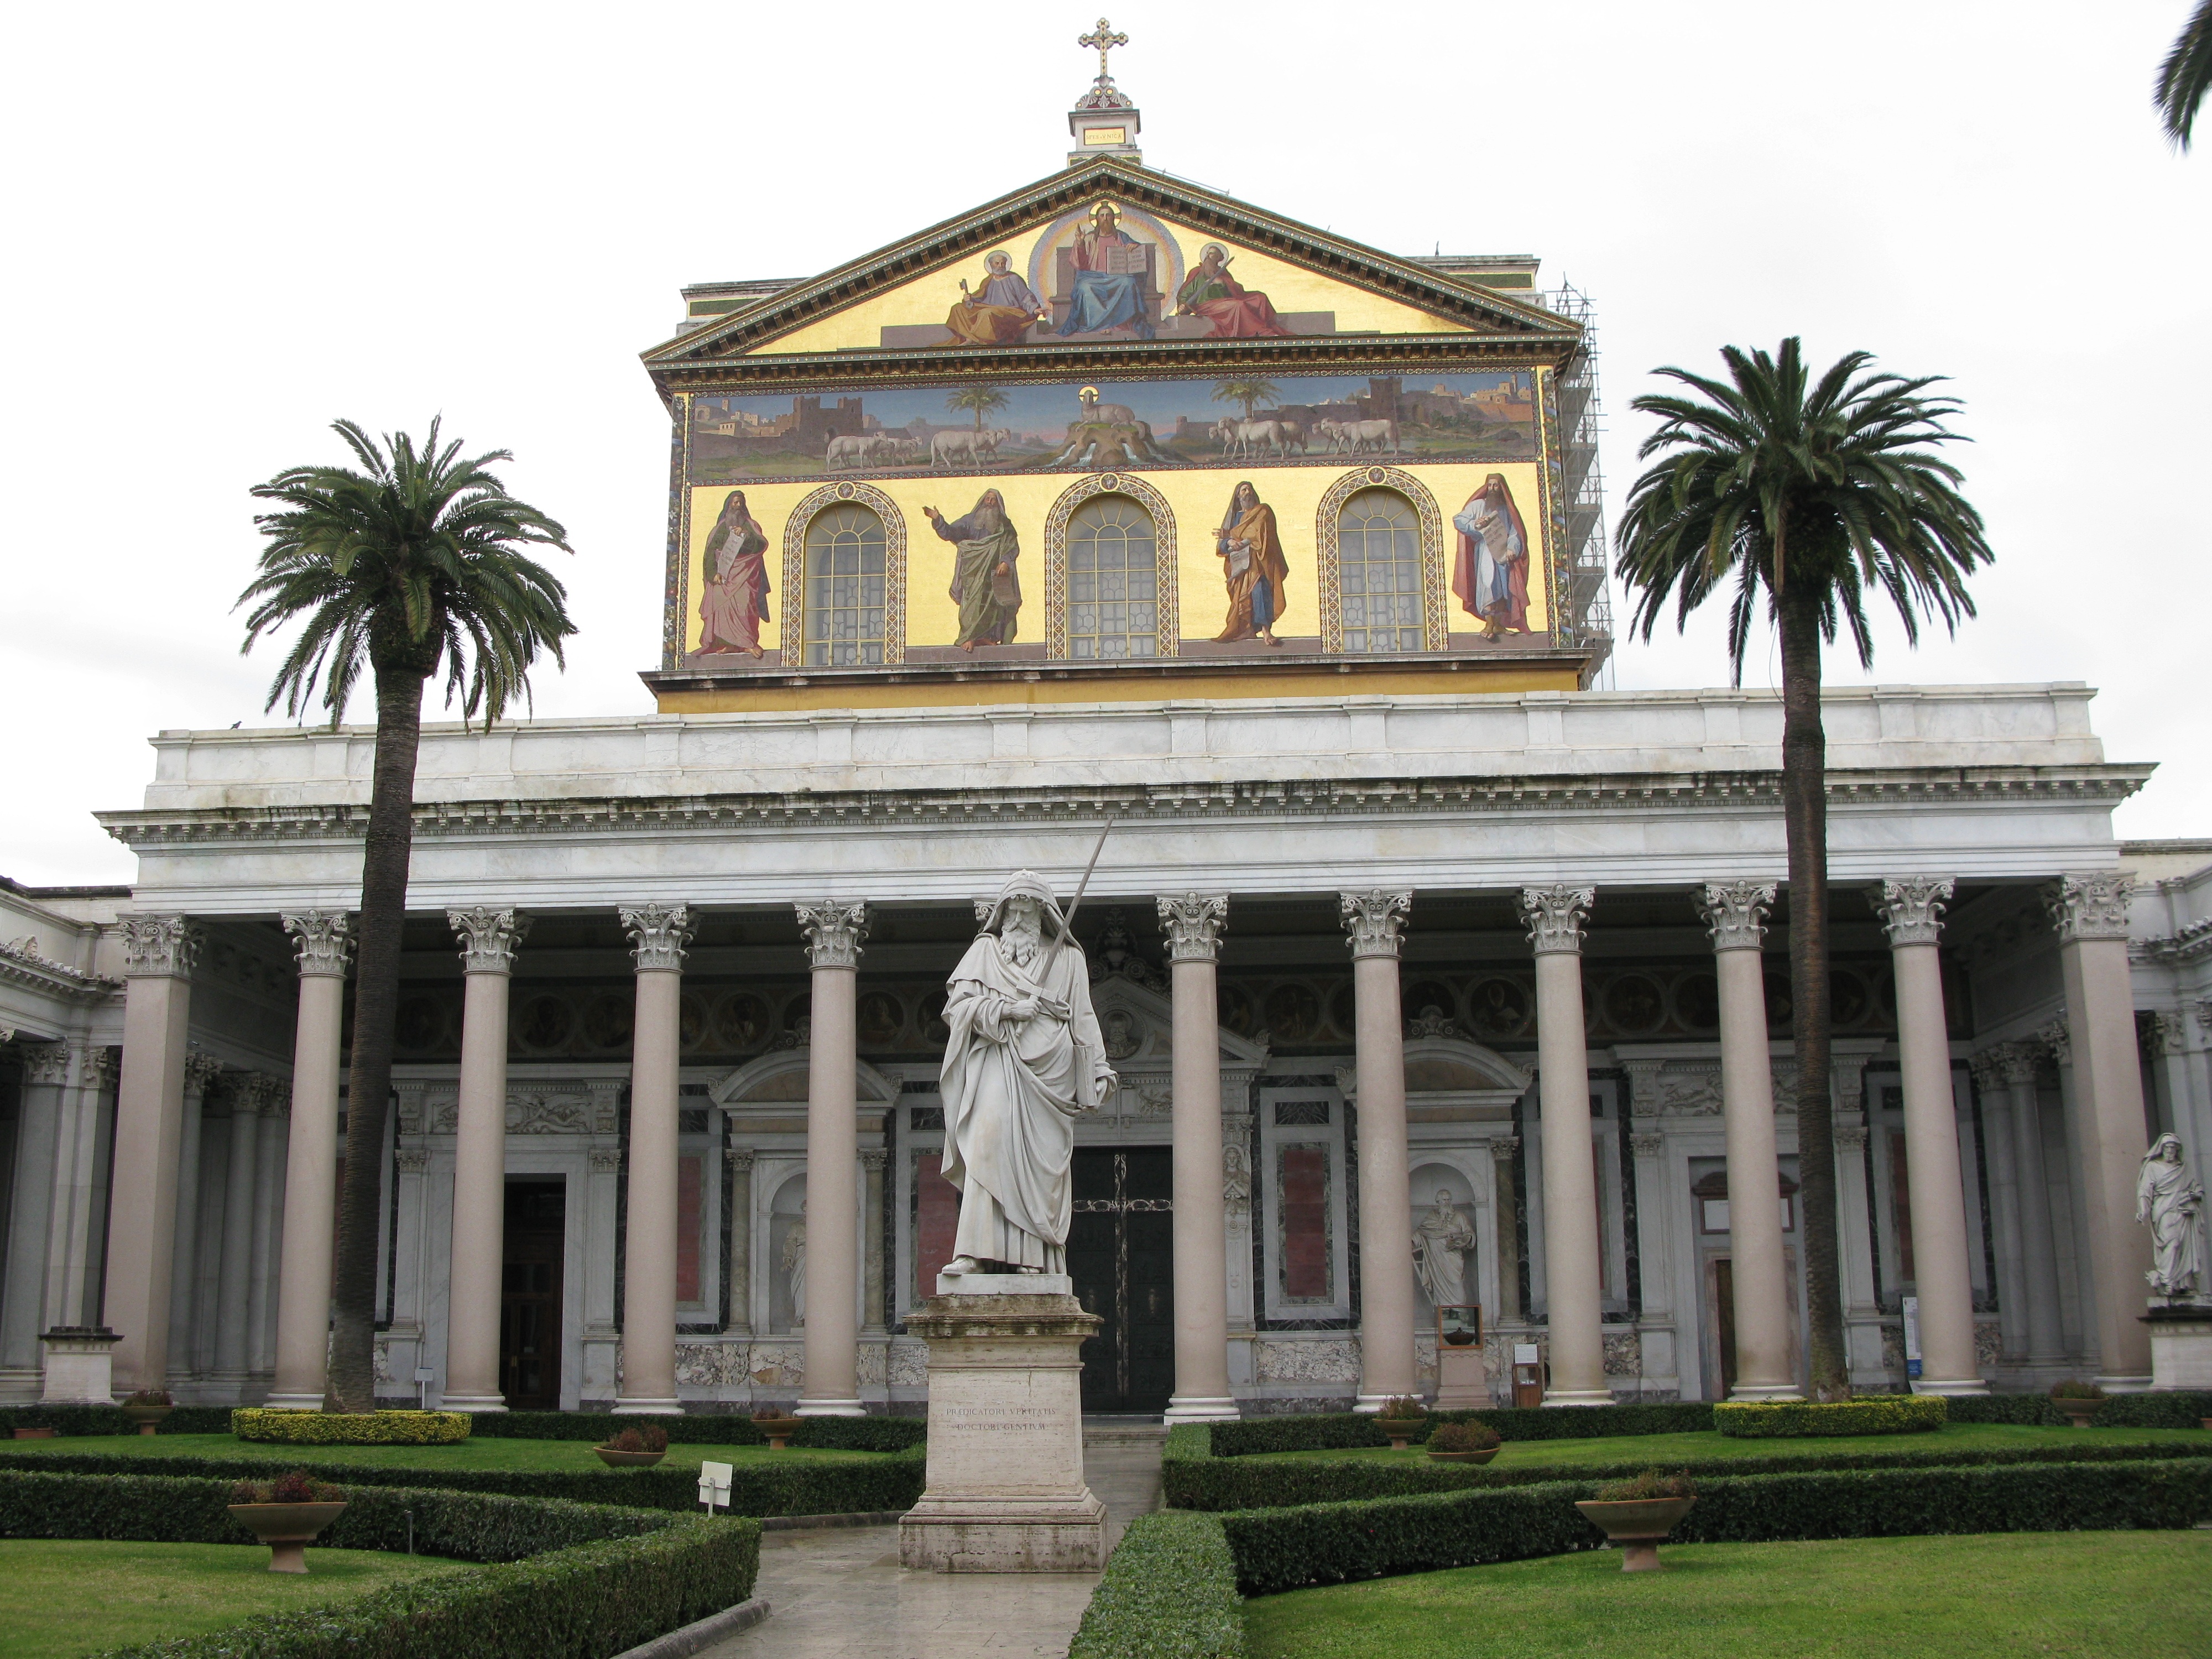
architecture, building, palace, landmark, facade, place of worship, rome, saint, synagogue, tourist attraction, basilica, paul, estate, courthouse, classical architecture, historic site, ancient roman architecture